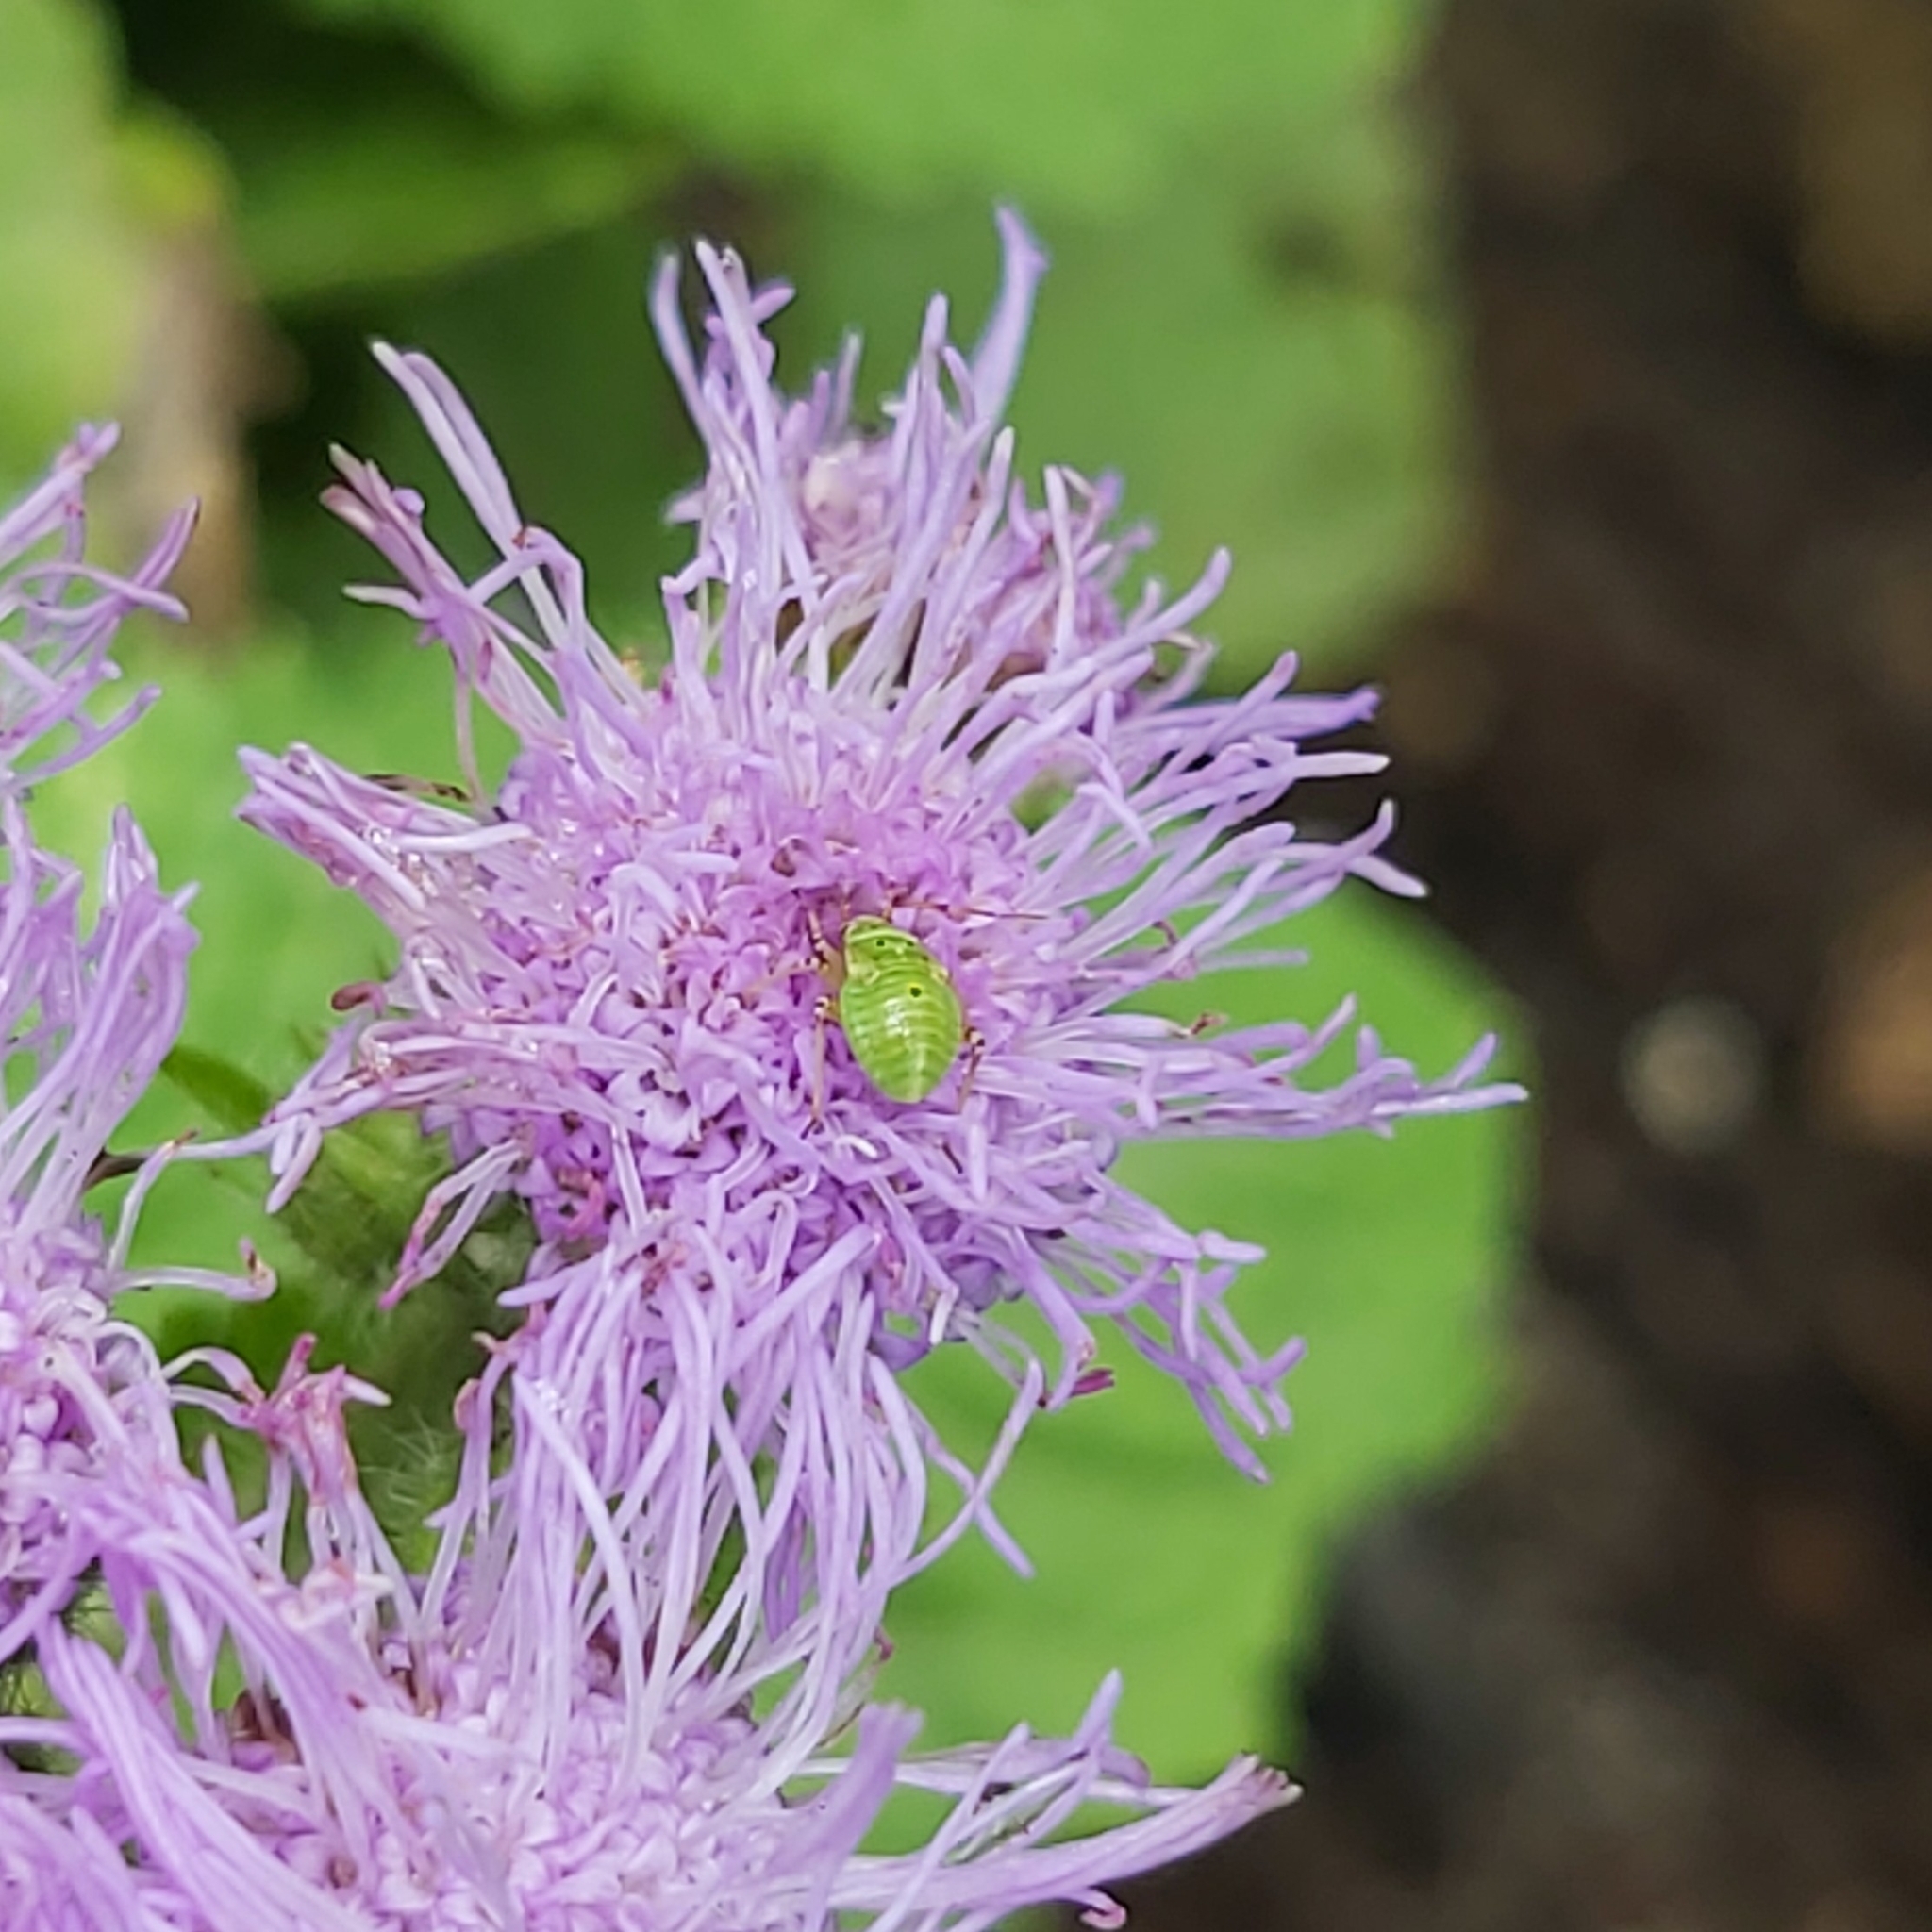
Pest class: lygus_bug